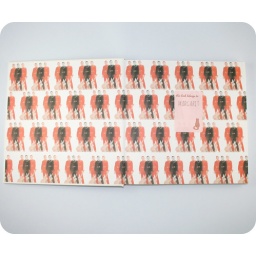
lol cat bookplate in book